Péter Medgyessy

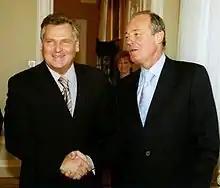
Medgyessy with President of Poland Aleksander Kwaśniewski, 20 July 2004.

"Magyar Nemzet", a newspaper affiliated with Fidesz, revealed in June 2002 that Medgyessy had been acting as a counterespionage officer under the code name D-209 in the III./II. section of the then-Ministry for Internal Affairs prior to 1989. He admitted to being a secret agent, saying that in the line of duty, he strived to secure Hungary's membership in the International Monetary Fund, which the Soviet Union was opposed to. Under the circumstances, this sparked controversy all over the country. At first, leaders of the coalition partner Alliance of Free Democrats (SZDSZ) had expressed their support for Medgyessy's dismissal as Prime Minister, but the Socialists persuaded them to let Medgyessy stay in office. In response, János Kis, the founding president of SZDSZ, left the party in July 2002, referring to the SZDSZ's decision as being in conflict with his moral values. In the aftermath of these events, demonstrators blocked traffic across the Elisabeth Bridge and demanded that a new tally of the parliamentary election results be conducted.